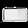
Label: Bag